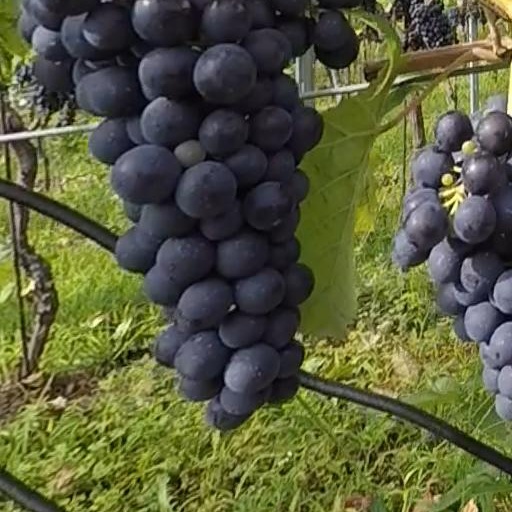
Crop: grape